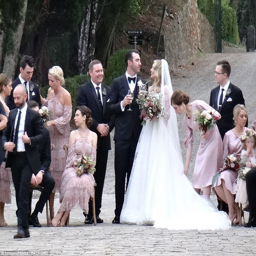
fancy : person donned a long veil into her wavy blonde locks , while holding tight to a large bouquet of flowers